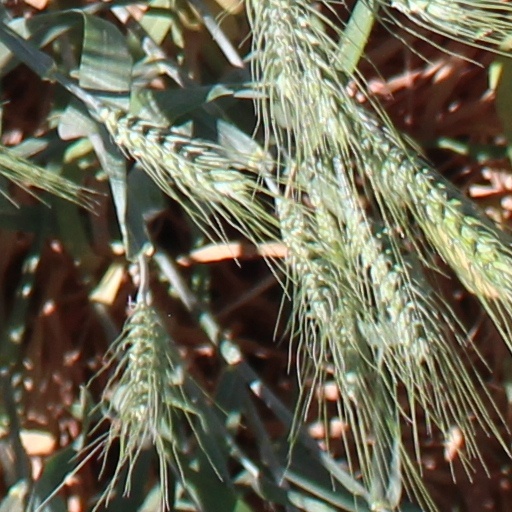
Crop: wheat